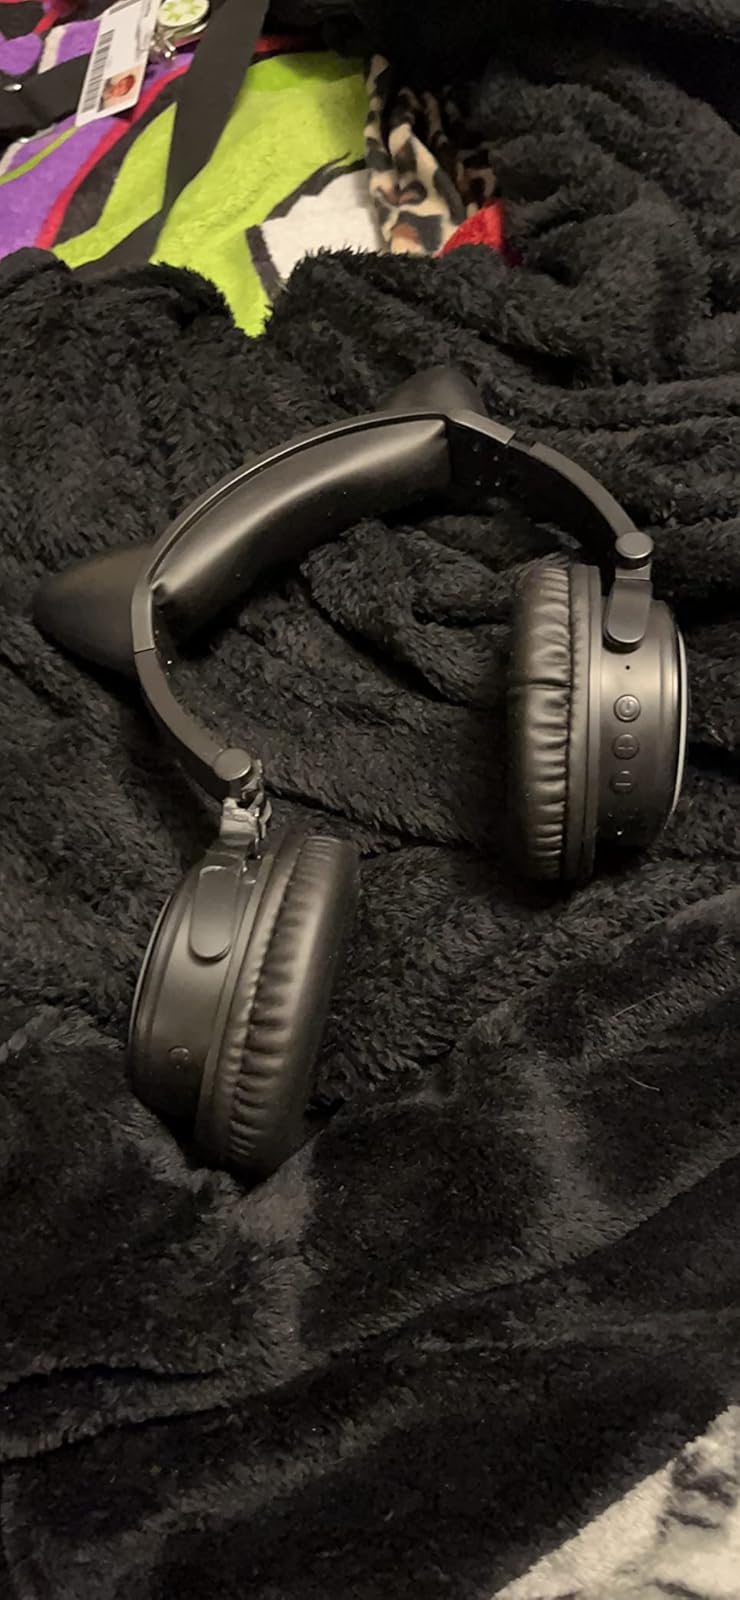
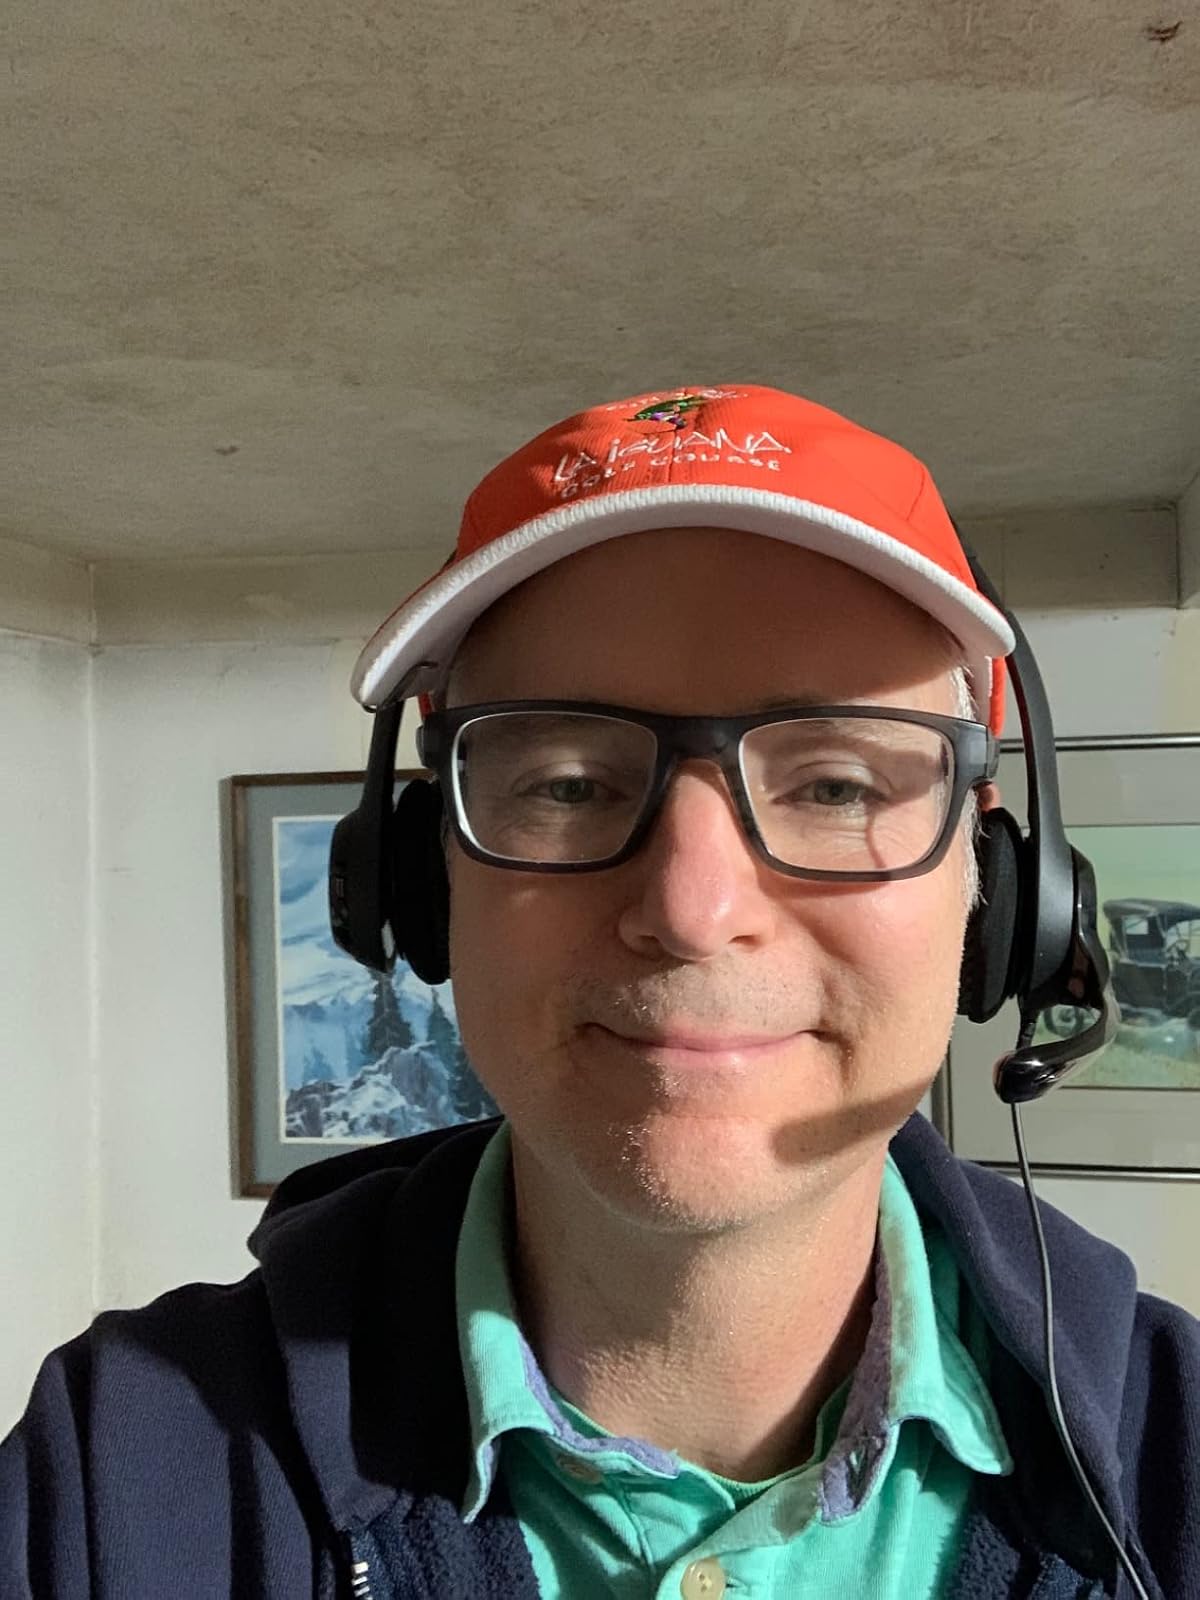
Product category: headphones
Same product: no